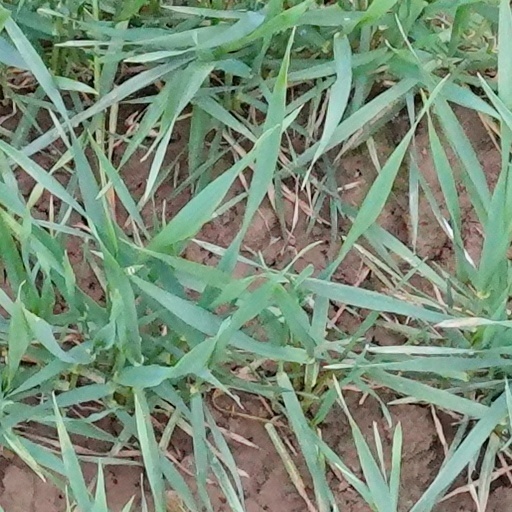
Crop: wheat